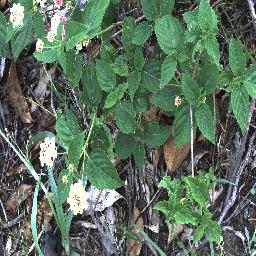
Label: lantana